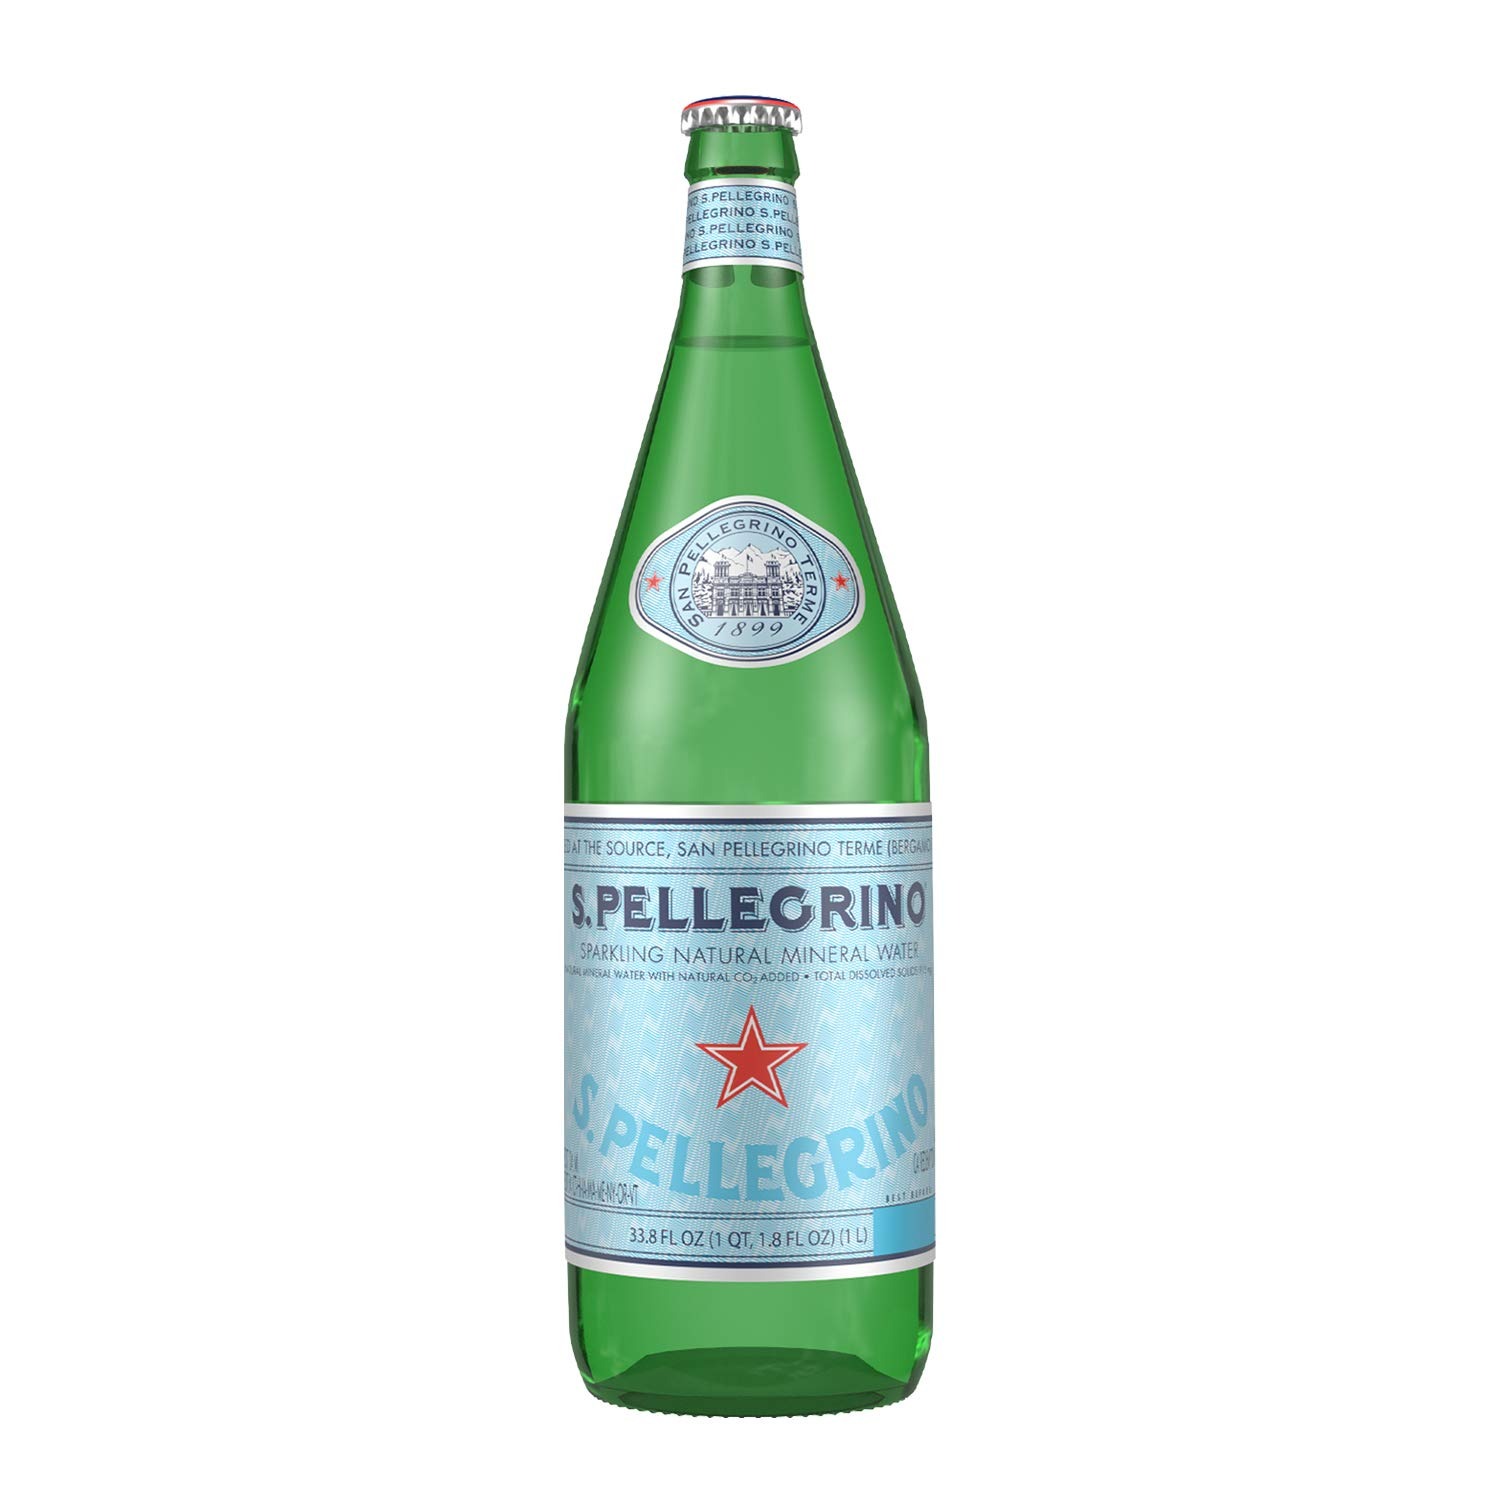
Item Name: SANPELLEGRINO 1LTR 33.8FO
Bullet Point 1: One 33.8 fl oz./1 L glass bottle
Bullet Point 2: Sparkling water imported from Italy
Bullet Point 3: Crisp and clean taste pairs well with any meal
Bullet Point 4: Zero calories, low sodium, and no artificial colors or flavors
Bullet Point 5: Naturally enriched with calcium, magnesium, and mineral salts
Bullet Point 6: This item does not contain a screw top. Bottle opener required
Bullet Point 7: Sparkling Water
Value: 33.8
Unit: Fl Oz

Price: 3.98